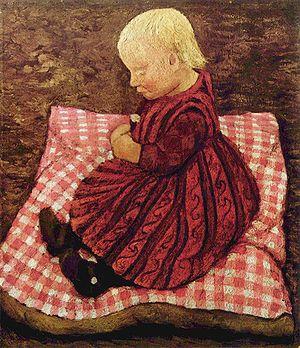
Paula Modersohn-Becker, née le 8 février 1876 à Dresde et morte le 21 novembre 1907 à Worpswede, est une artiste peintre allemande et l’une des représentantes les plus précoces du mouvement expressionniste dans son pays.